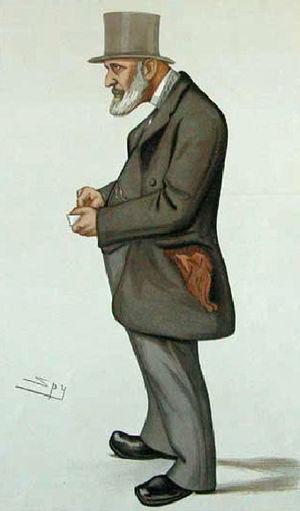
James Edwin Thorold Rogers, généralement appelé Thorold Rogers, est un économiste, historien et homme politique libéral anglais, membre de l'École historique anglaise.